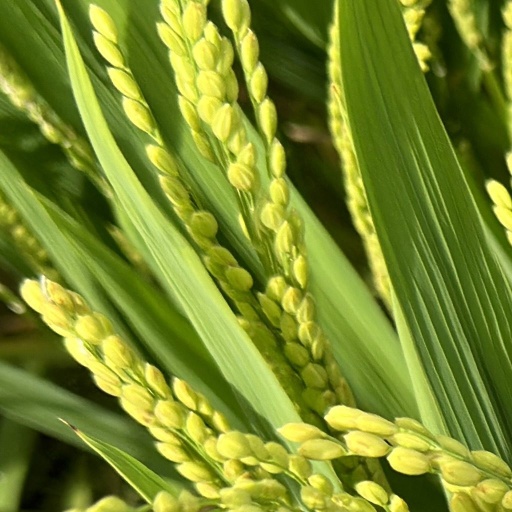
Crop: rice